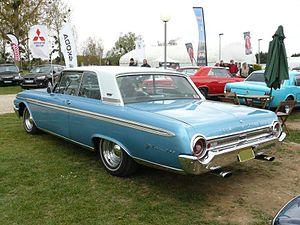
Mantes la Jolie 2012